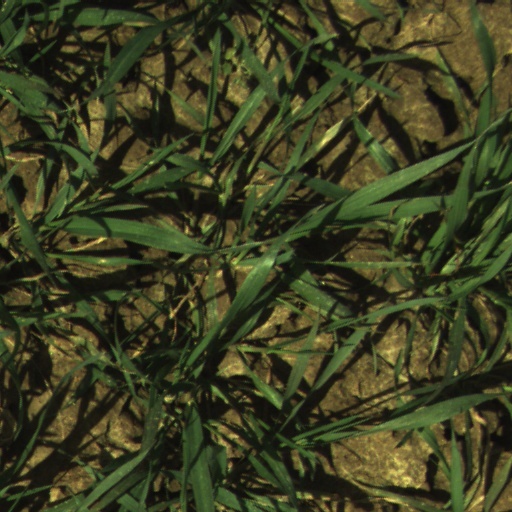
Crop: wheat